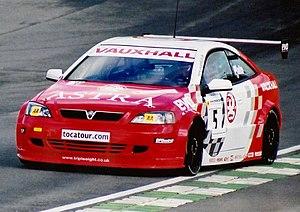
L'Opel Astra G est une automobile qui fut produite par Opel de 1998 à 2004. Il s'agit de la deuxième génération de l'Opel Astra depuis 1991.